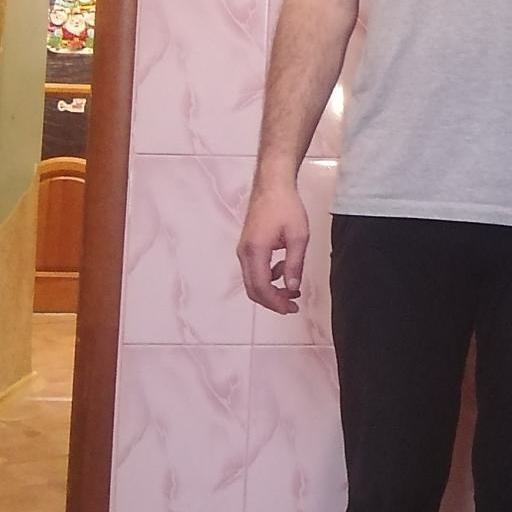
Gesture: no_gesture